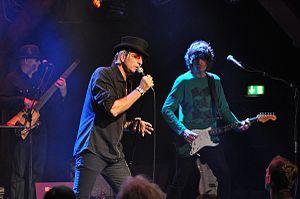
En concert à Hambourg (Allemagne) le 22 octobre 2012
The Fixx est un groupe de rock et new wave britannique, originaire de Londres, en Angleterre. Il est formé en 1979 et composé de Cy Curnin, Rupert Greenall, Jamie West-Oram, Adam Woods et Dan K Brown.